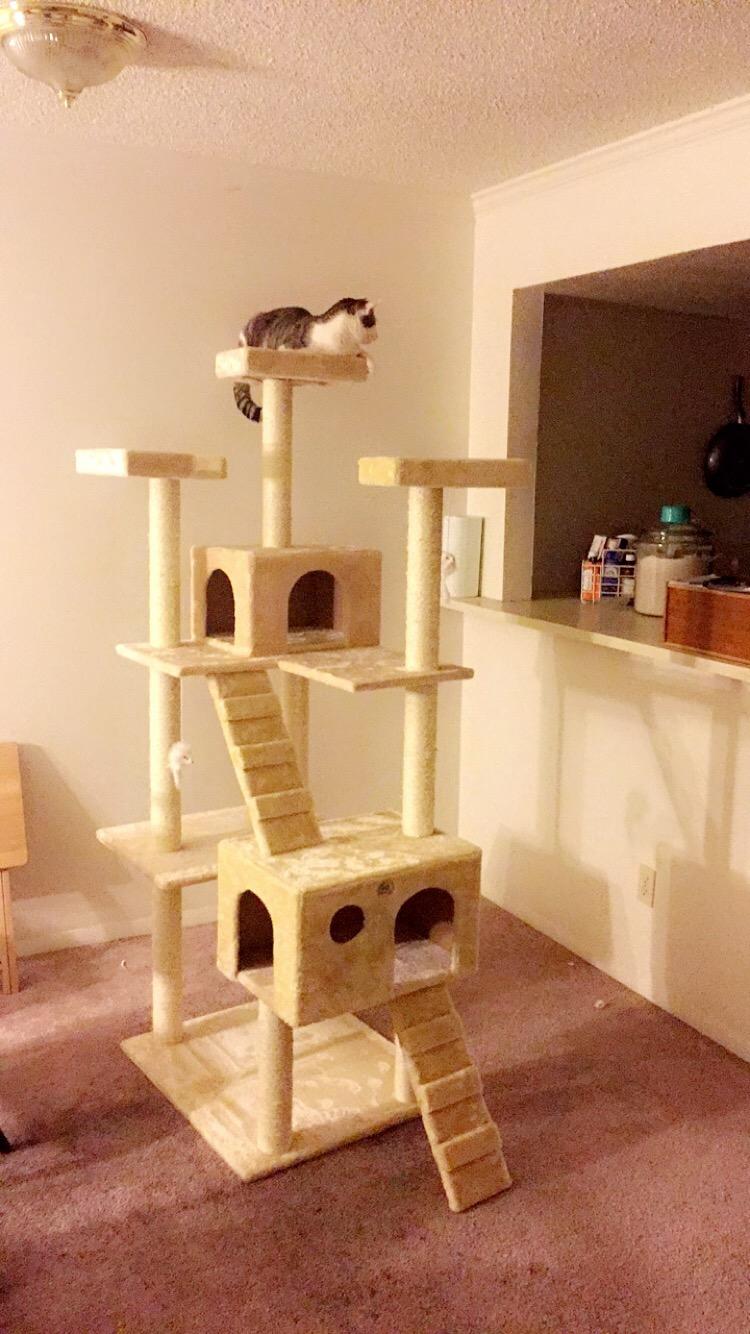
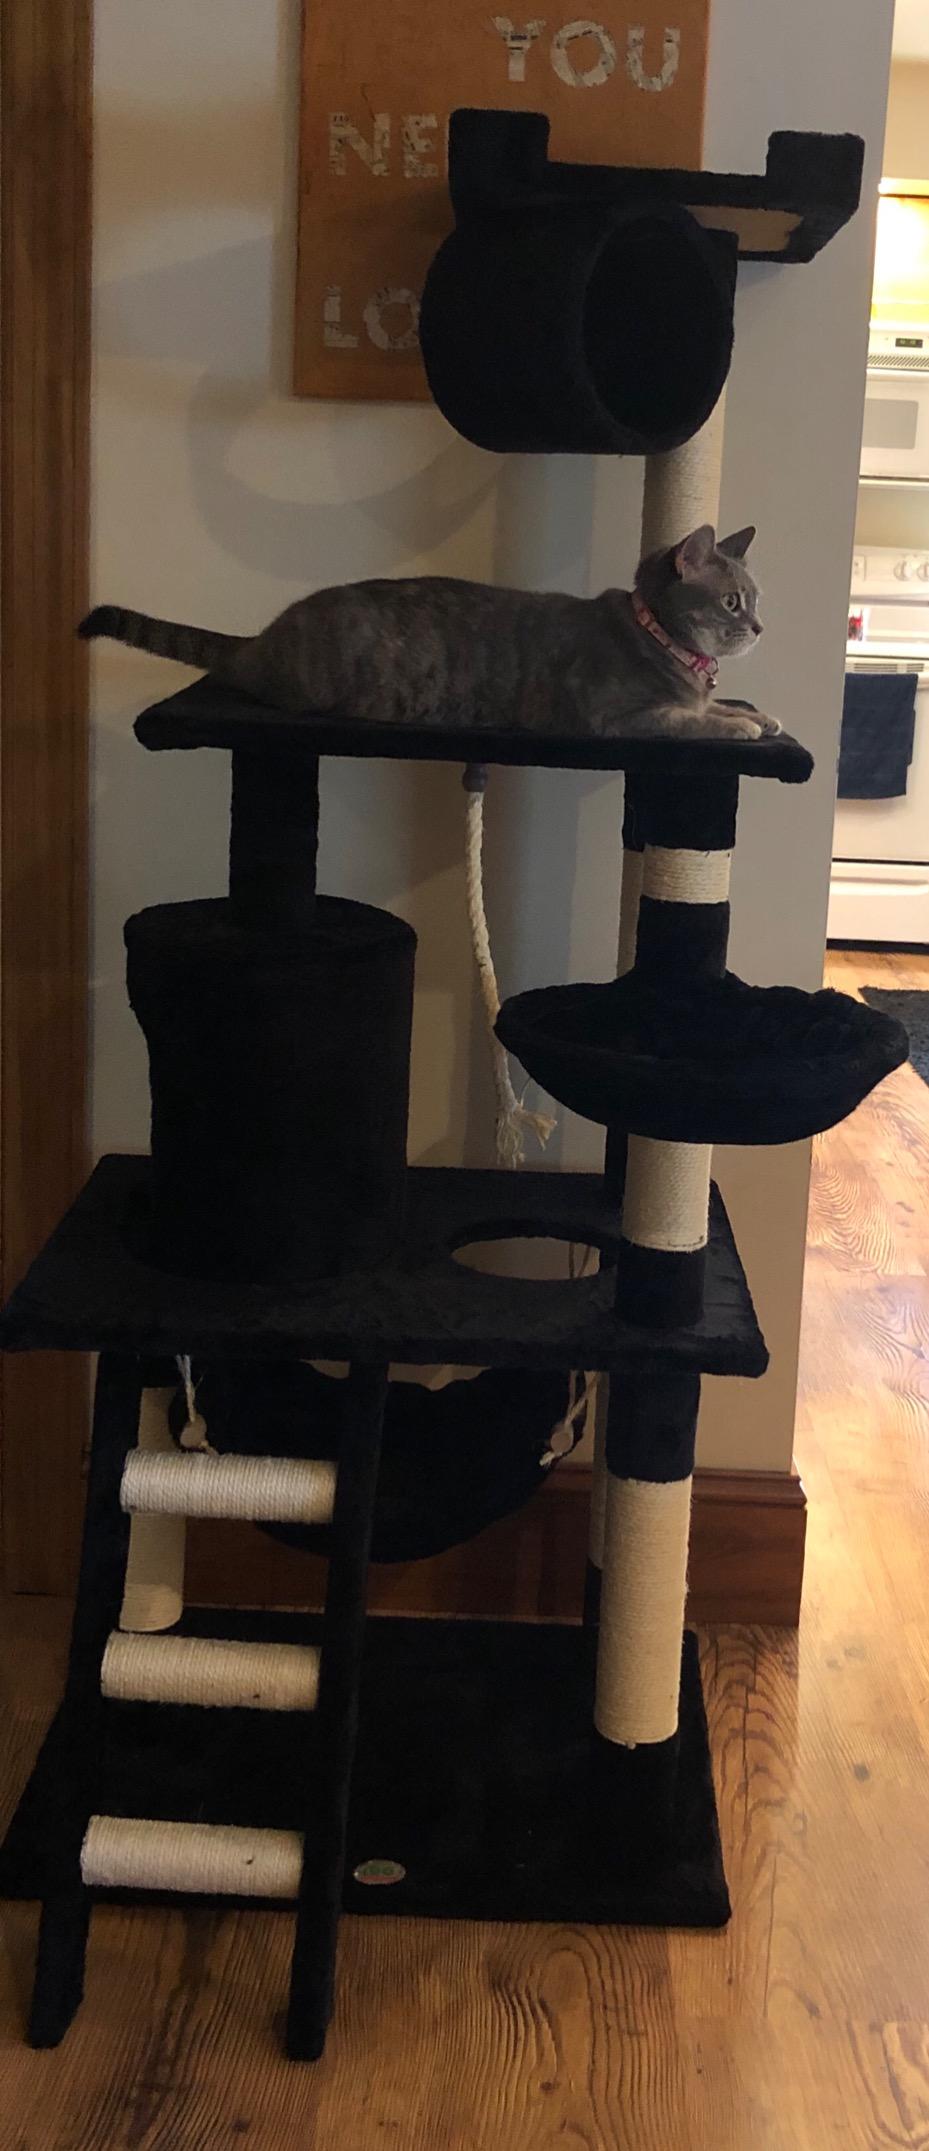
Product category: items_cat tree
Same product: no